Malmö Central Station

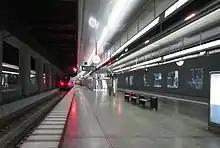
Underground platforms

The tunnel tracks make up tracks 1–4, and most traffic has shifted to this lower level of Malmö Central Station. The terminus station was renovated at the same time to accommodate occasional long-distance trains, including some services to Stockholm and the night express to Berlin. Its tracks are numbered 5–10 (six tracks as opposed to the original seven; one track was torn up during renovation to allow for more commercial space adjacent to the Centralplan bus terminal). The adjacent train shed previously used for local Pågatågen services was demolished in its entirety to allow for an extension to the Centralplan, with its traffic being taken over by the City Tunnel.